Artemis Fowl and the Atlantis Complex

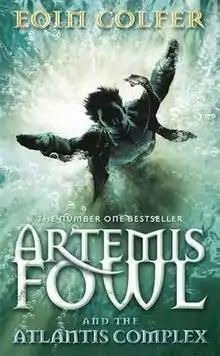
First edition cover.

Artemis Fowl and the Atlantis Complex, known in America as Artemis Fowl: The Atlantis Complex, is the seventh book in the "Artemis Fowl" series. It was published on 20 July 2010 in the United Kingdom and on 3 August 2010 in North America. It was followed by "Artemis Fowl and the Last Guardian", which was confirmed to be the final book in the Artemis Fowl series.